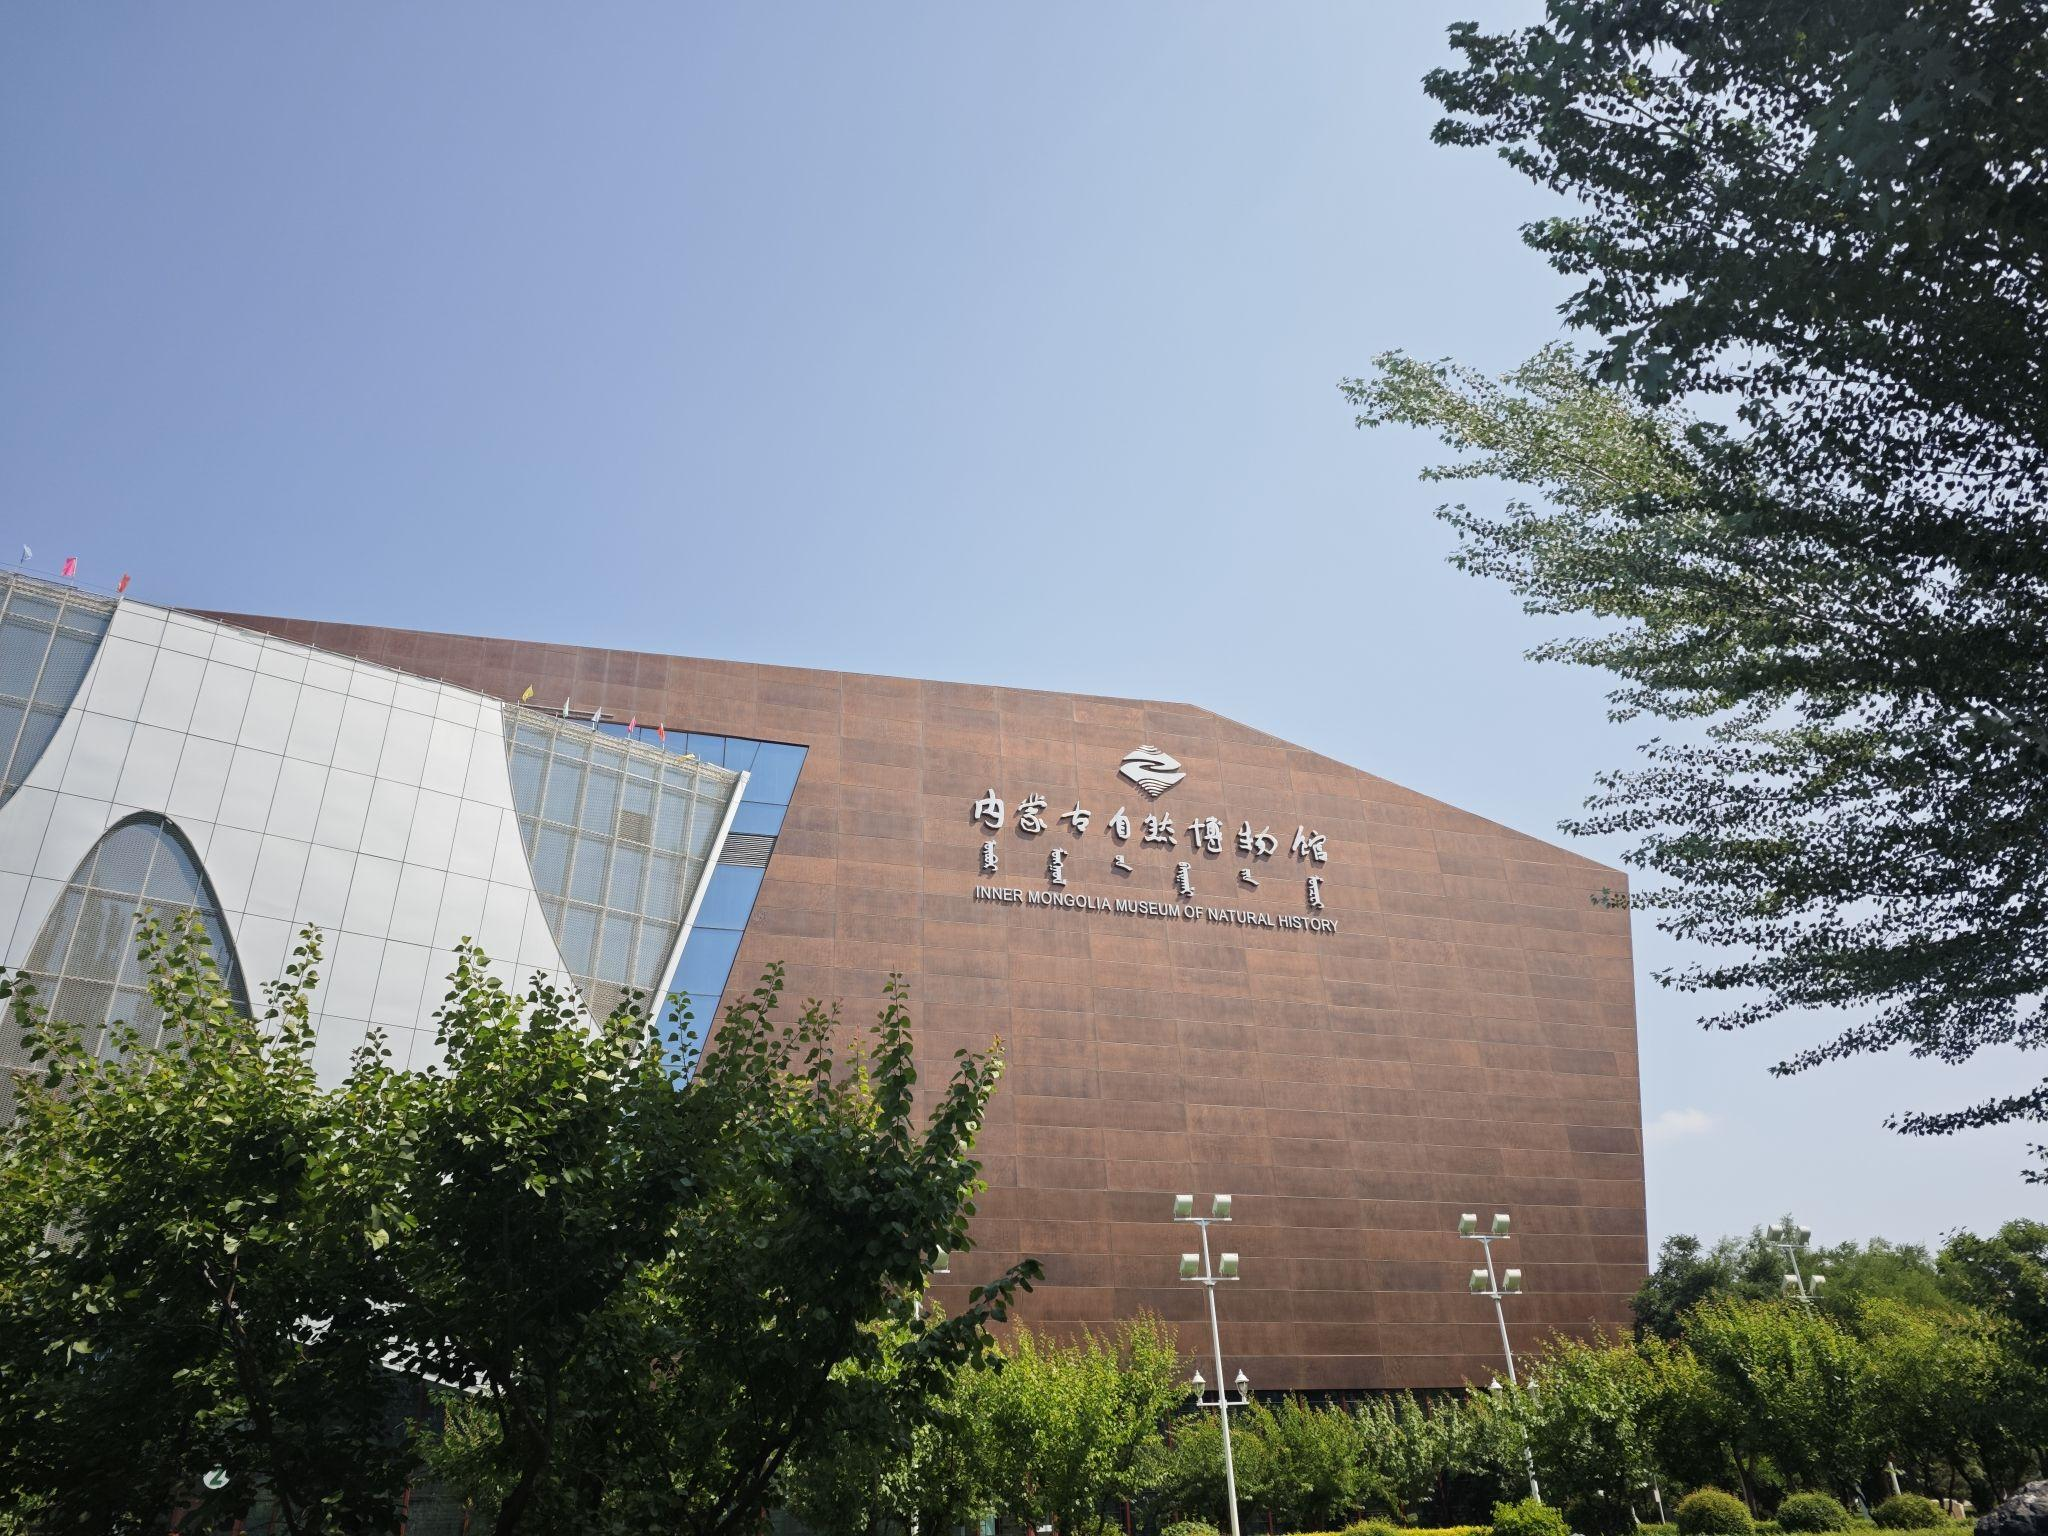
地标名称：内蒙古自然博物馆
所在城市：呼和浩特市·赛罕区